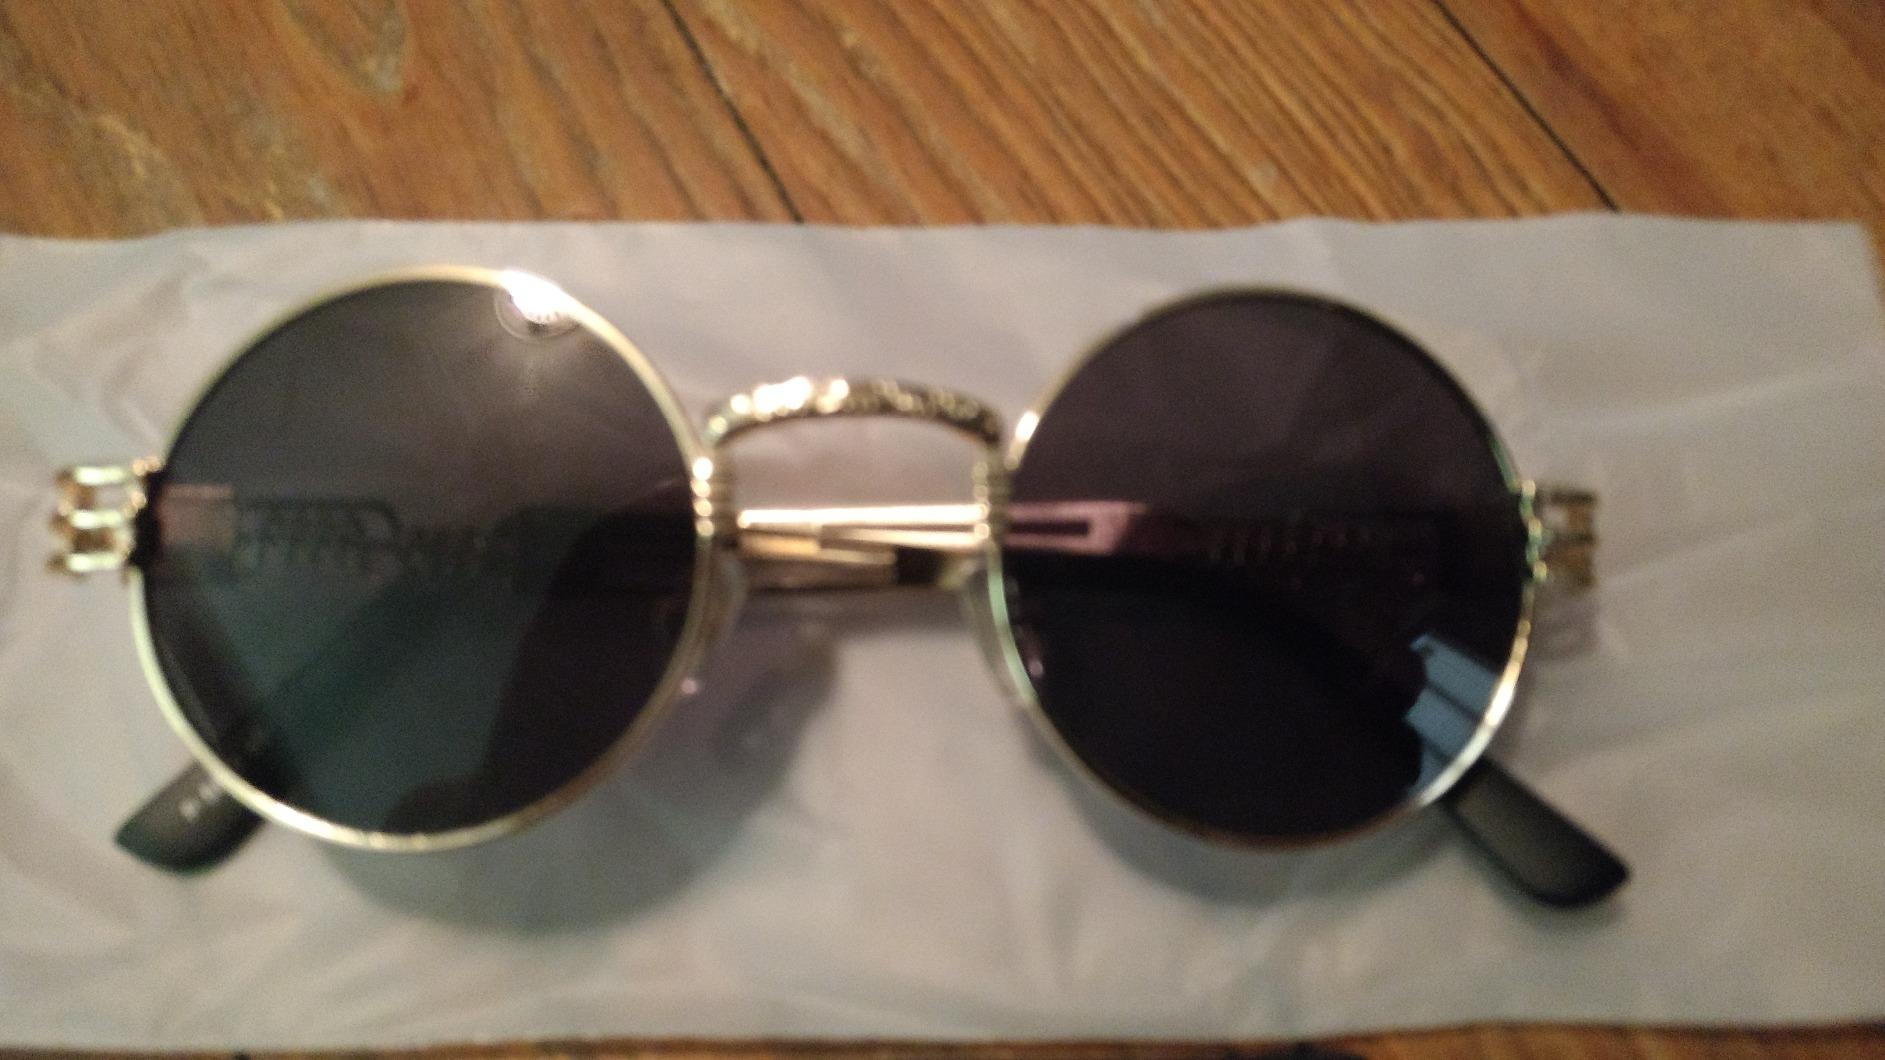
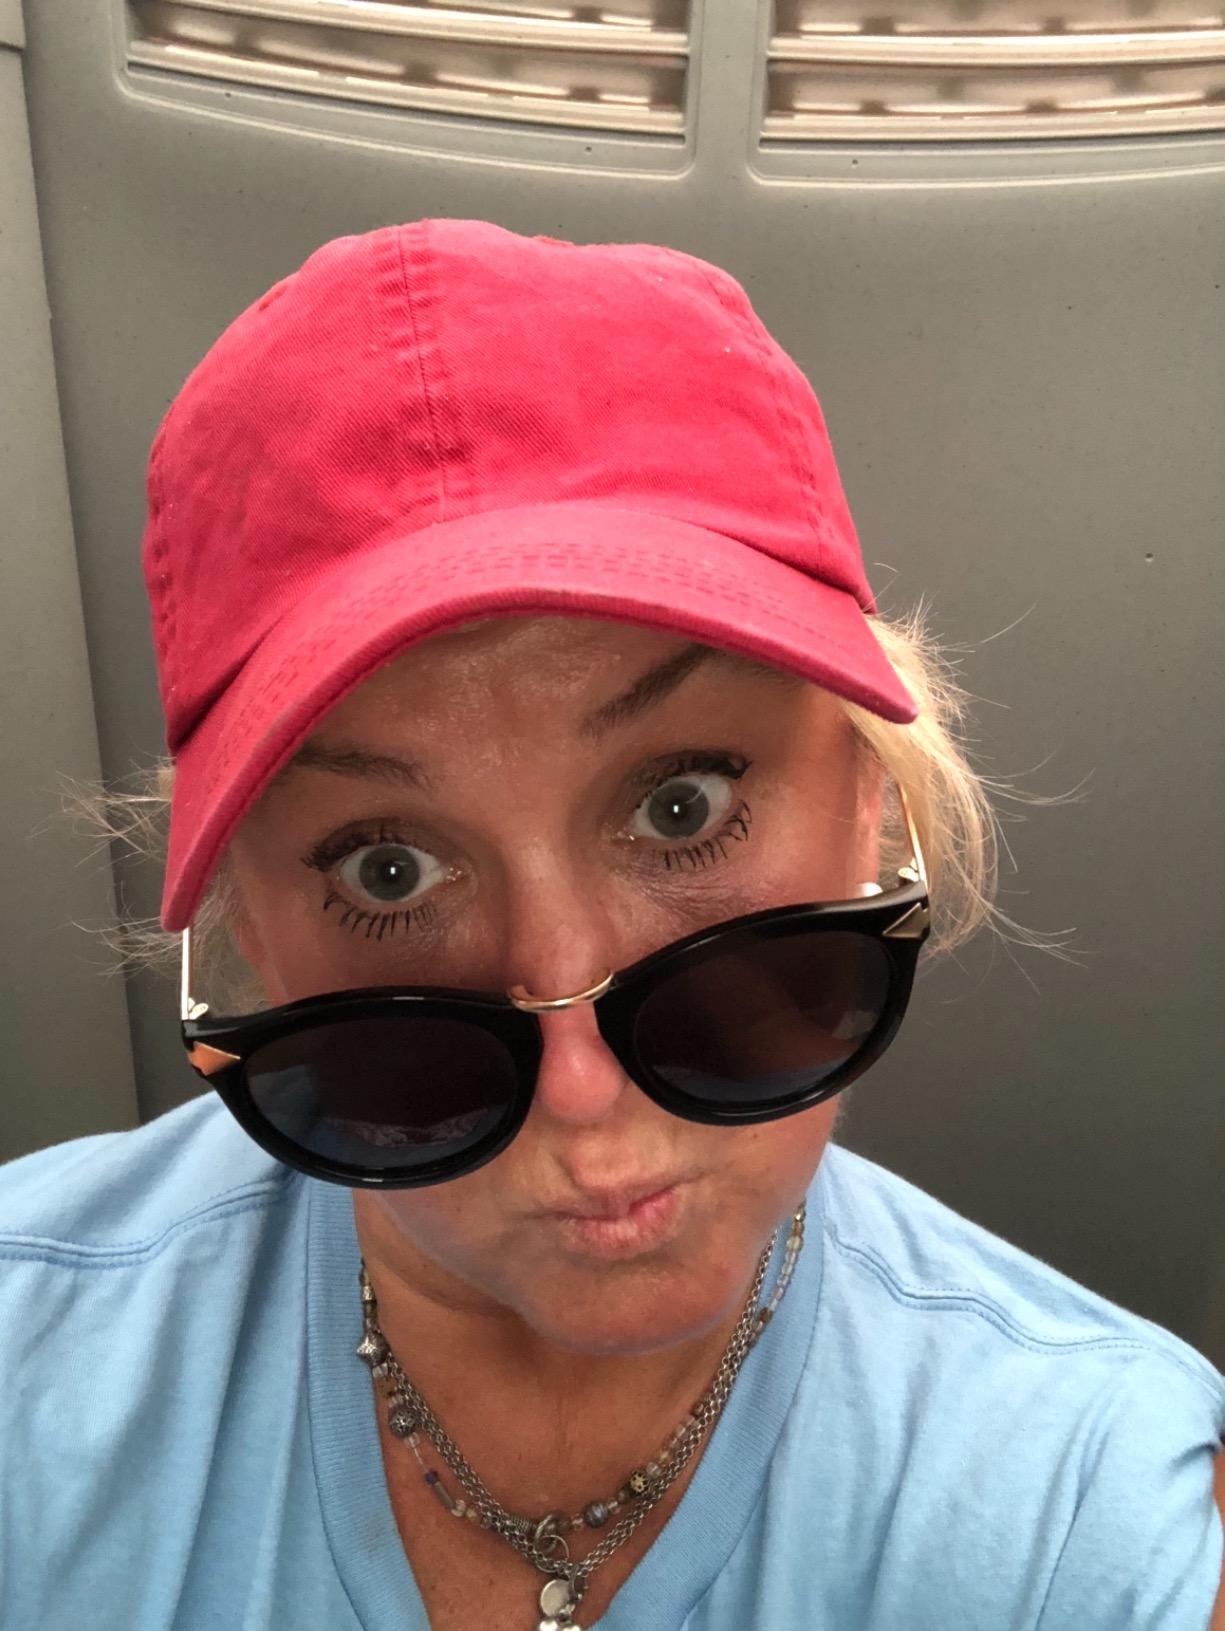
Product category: accessories_sunglasses
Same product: no